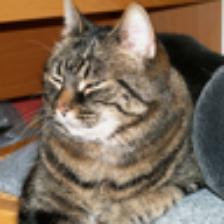
Label: NonHuman